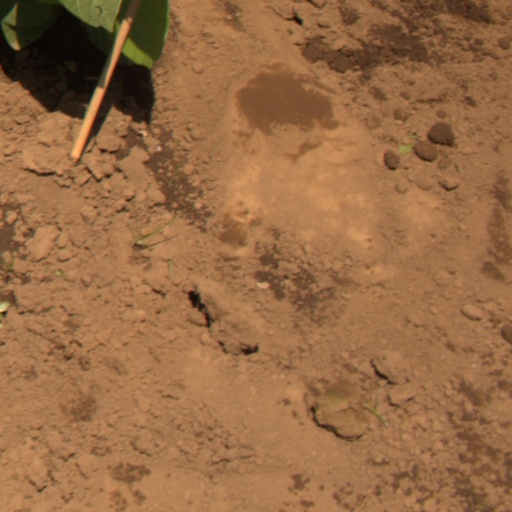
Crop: soybean